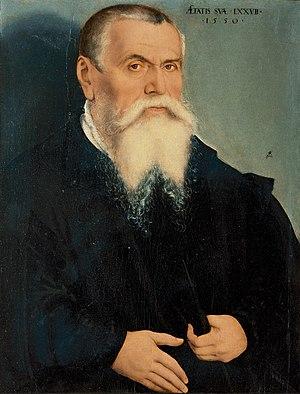
Lucas Maler, dit Lucas Cranach l’Ancien, né le 4 octobre 1472 à Kronach et mort le 16 octobre 1553 à Weimar, est un peintre et graveur de la Renaissance allemande.
La première cathédrale de Berlin fut une église conventuelle, devenue collégiale et patronale à fonction cathédrale de 1536 à 1747. Elle n’existe plus aujourd’hui et se trouvait dans l’actuel quartier Berlin-Mitte au sud du château royal. Contrairement à certaines cathédrales européennes qui ont successivement agrandi ou intégré le bâtiment précédent au nouveau, la deuxième cathédrale de Berlin conçue par l'architecte Johan Bouman ne sera pas construite sur les fondations de la première, mais 300 m plus loin dans le Lustgarten. La première cathédrale sera démolie sur ordre du roi Frédéric II de Prusse en 1747.En revanche, le point commun entre les trois cathédrales de Berlin est la présence depuis le XVIᵉ siècle de la crypte héréditaire des princes électeurs devenus rois de Prusse, puis empereurs d’Allemagne en raison de leur appartenance à la maison des Hohenzollern.
Un peintre de cour est un artiste qui peint pour les membres des familles royales ou des familles de la noblesse, parfois avec un salaire fixe et à une condition d'exclusivité où l'artiste ne doit pas entreprendre d'autres activités. Surtout à la fin du Moyen Âge, ils sont souvent titulaires de la charge de gentilhomme de la Chambre. Outre leur rémunération, ils reçoivent habituellement un titre officiel et souvent une pension à vie, même si les arrangements sont très variables. Pour l'artiste, une nomination à la cour a l'avantage de le libérer des restrictions des guildes de peintre locales, bien qu'au Moyen Âge et à la Renaissance, ils soient aussi souvent amenés à faire des travaux décoratifs dans les palais et à créer des œuvres temporaires pour des divertissements et des expositions de cour. Certains artistes, comme Jan van Eyck ou Diego Velázquez, sont utilisés dans d'autres capacités à la cour en tant que diplomates, fonctionnaires ou administrateurs